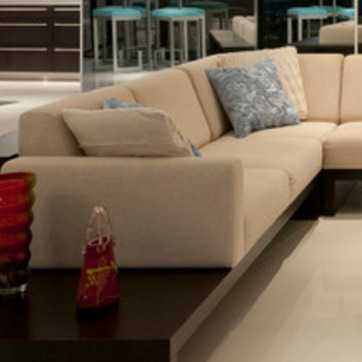
Material: leather